Ghar Sansar

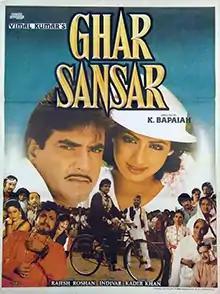
Theatrical release poster

Ghar Sansar is a 1986 Indian Hindi-language drama film, produced by Vimal Kumar under the Shivam Chitrya banner and directed by K. Bapayya. It stars Jeetendra, Sridevi and music composed by Rajesh Roshan. The film is remake of the Telugu movie "Maga Maharaju" (1983), starring Chiranjeevi, Suhasini in the pivotal roles.